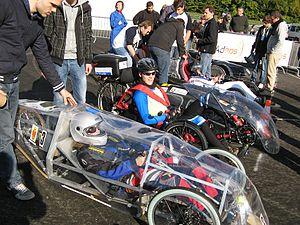
eco marathon belge 2012
L'Éco-marathon Shell est une compétition automobile annuelle mondiale organisée par la compagnie pétrolière Shell dont le but est de parcourir la plus longue distance avec un litre de carburant. Il existe trois Éco-marathon Shell : en Europe, en Asie et sur le continent américain.